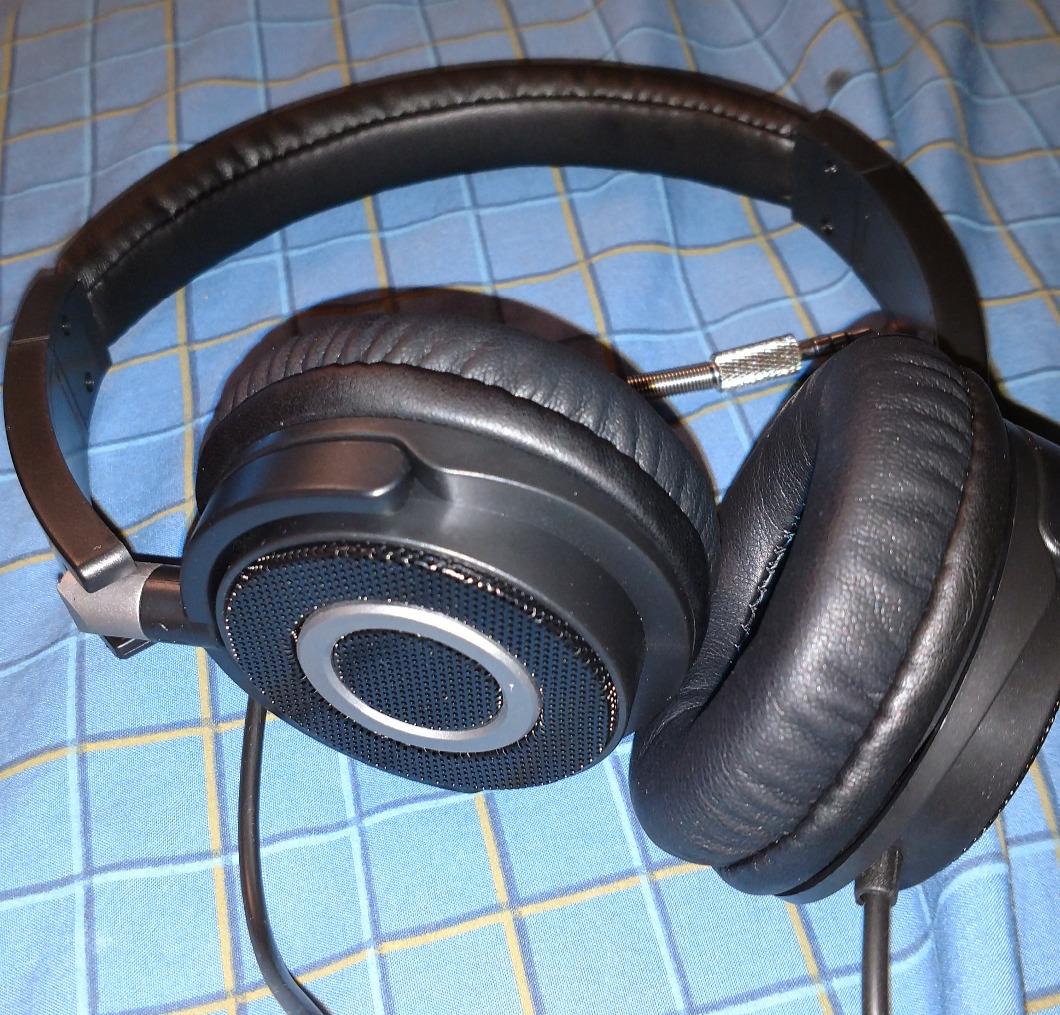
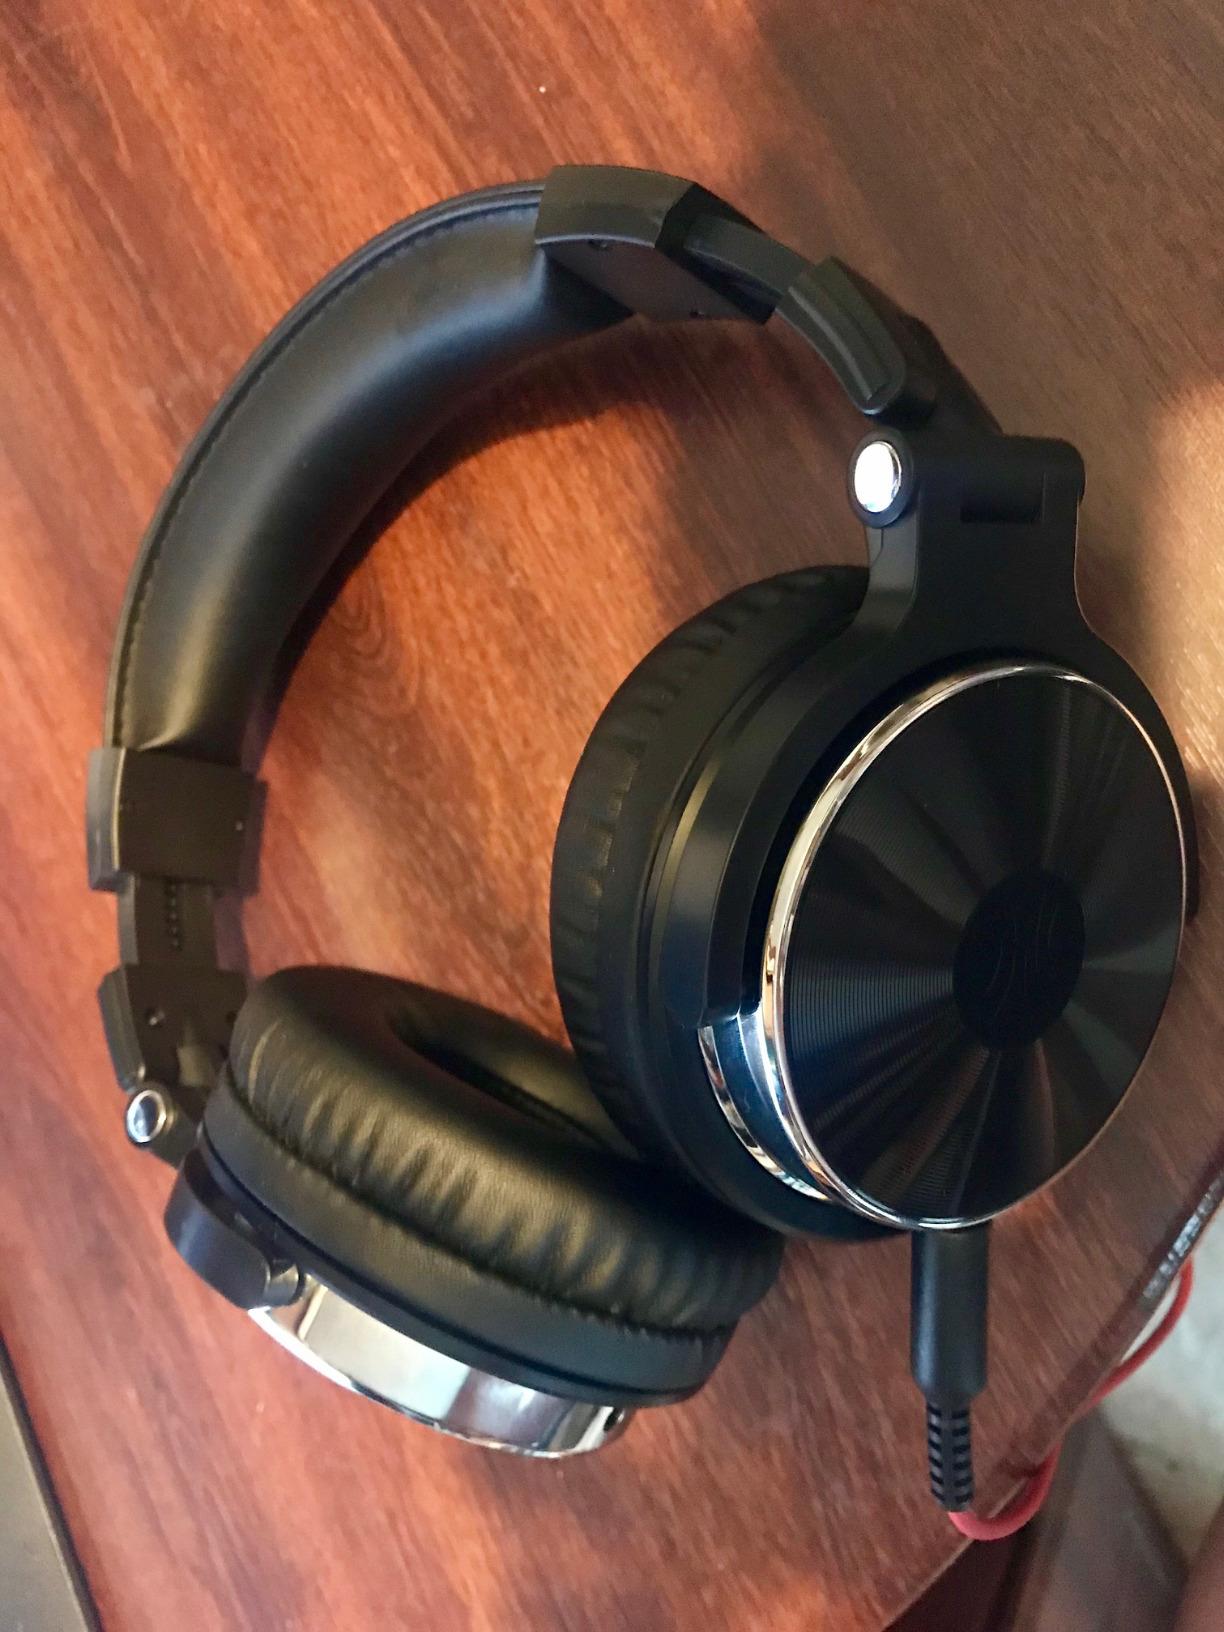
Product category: headphones
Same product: no